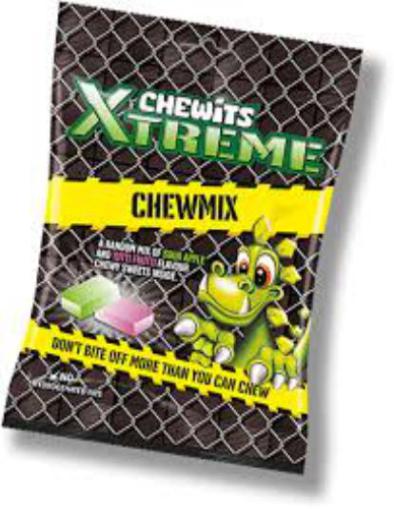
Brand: chewits
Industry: Food